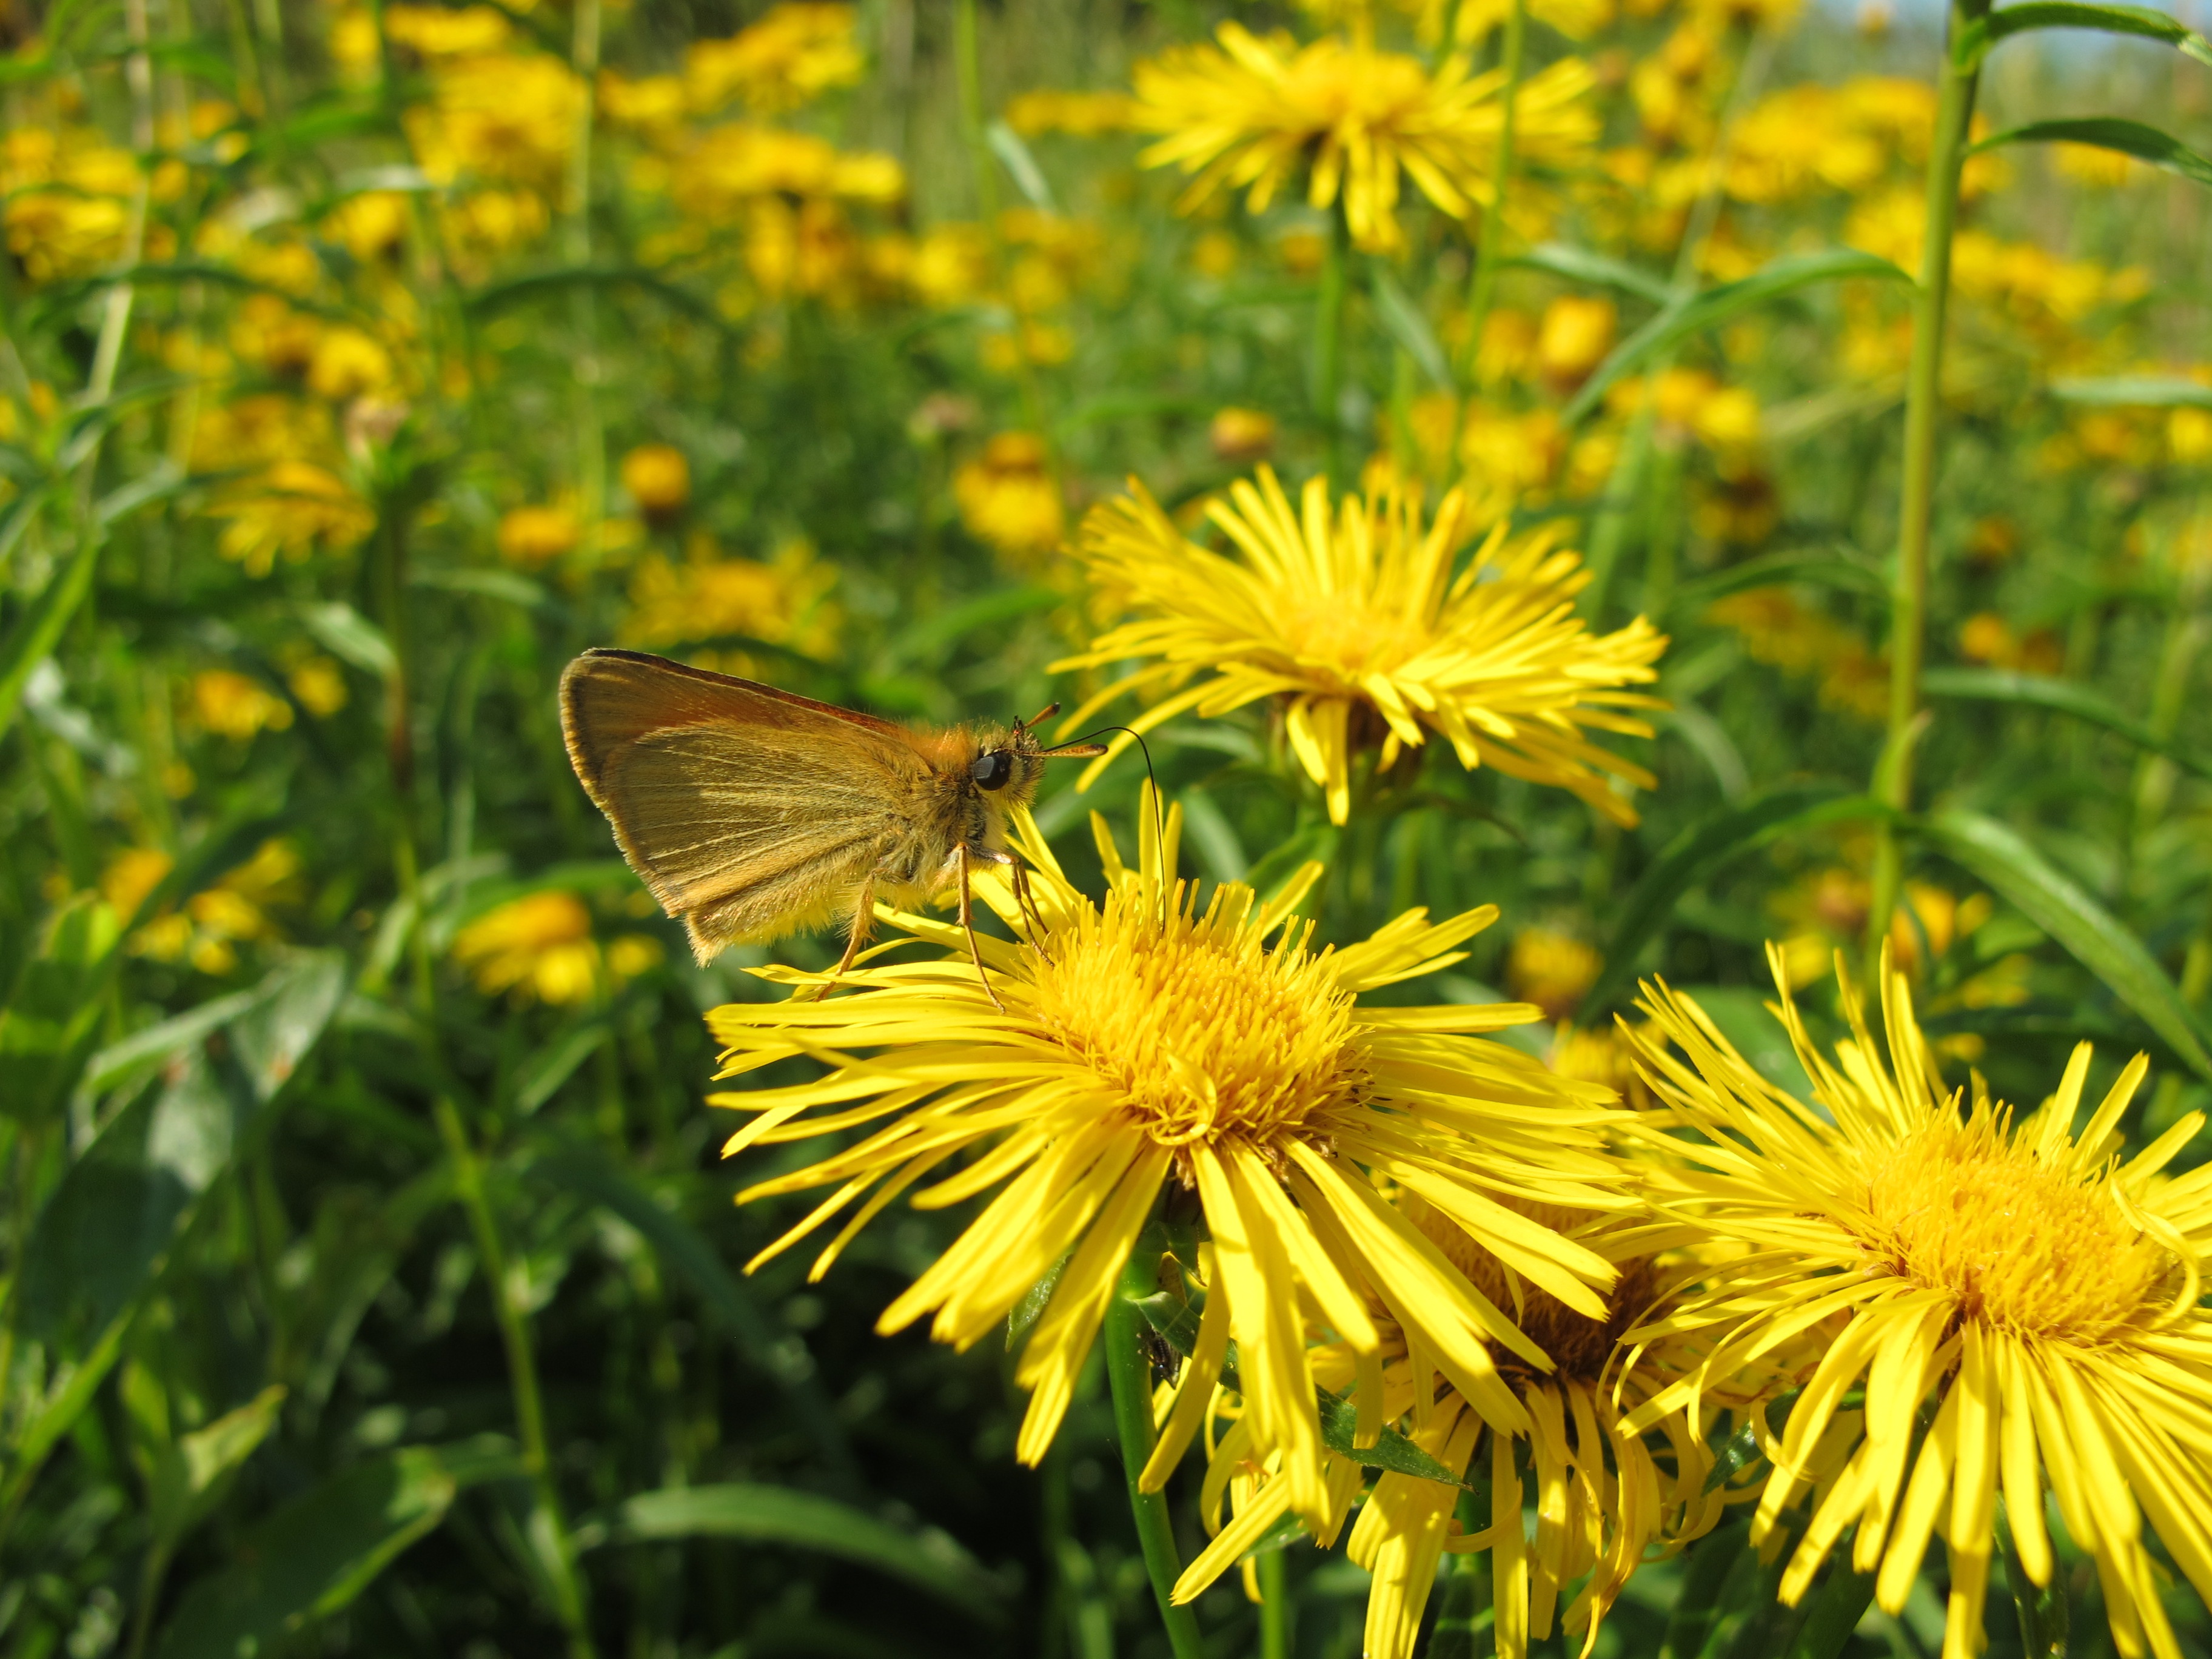
nature, grass, plant, field, meadow, dandelion, prairie, flower, insect, botany, butterfly, yellow, flora, fauna, invertebrate, wildflower, nectar, macro photography, flowering plant, daisy family, land plant, moths and butterflies, soumra n k